Krusty Krab

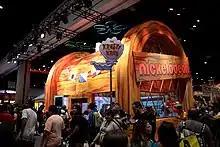
Nickelodeon's Krusty Krab replica at the 2019 San Diego Comic-Con

In celebration of the 20th anniversary of "SpongeBob", Nickelodeon recreated the Krusty Krab building at the 2019 San Diego Comic-Con. Inside, attendees could play an interactive game in which they must complete food orders before running out of time. It was part of Nickelodeon's booth at the event, which was dedicated to the show. It featured real-life replicas of Mrs. Puff's Boating School and the Chum Bucket, which stood tall and allowed attendees to buy collectibles and have autographs from the show's cast members. The "Los Angeles Times" reported that the Bikini Bottom setup "drew hundreds of nostalgic fans" on the first day of the convention. "Adweek" named it among its ten "Favorite TV-Themed Activations at Comic-Con 2019".